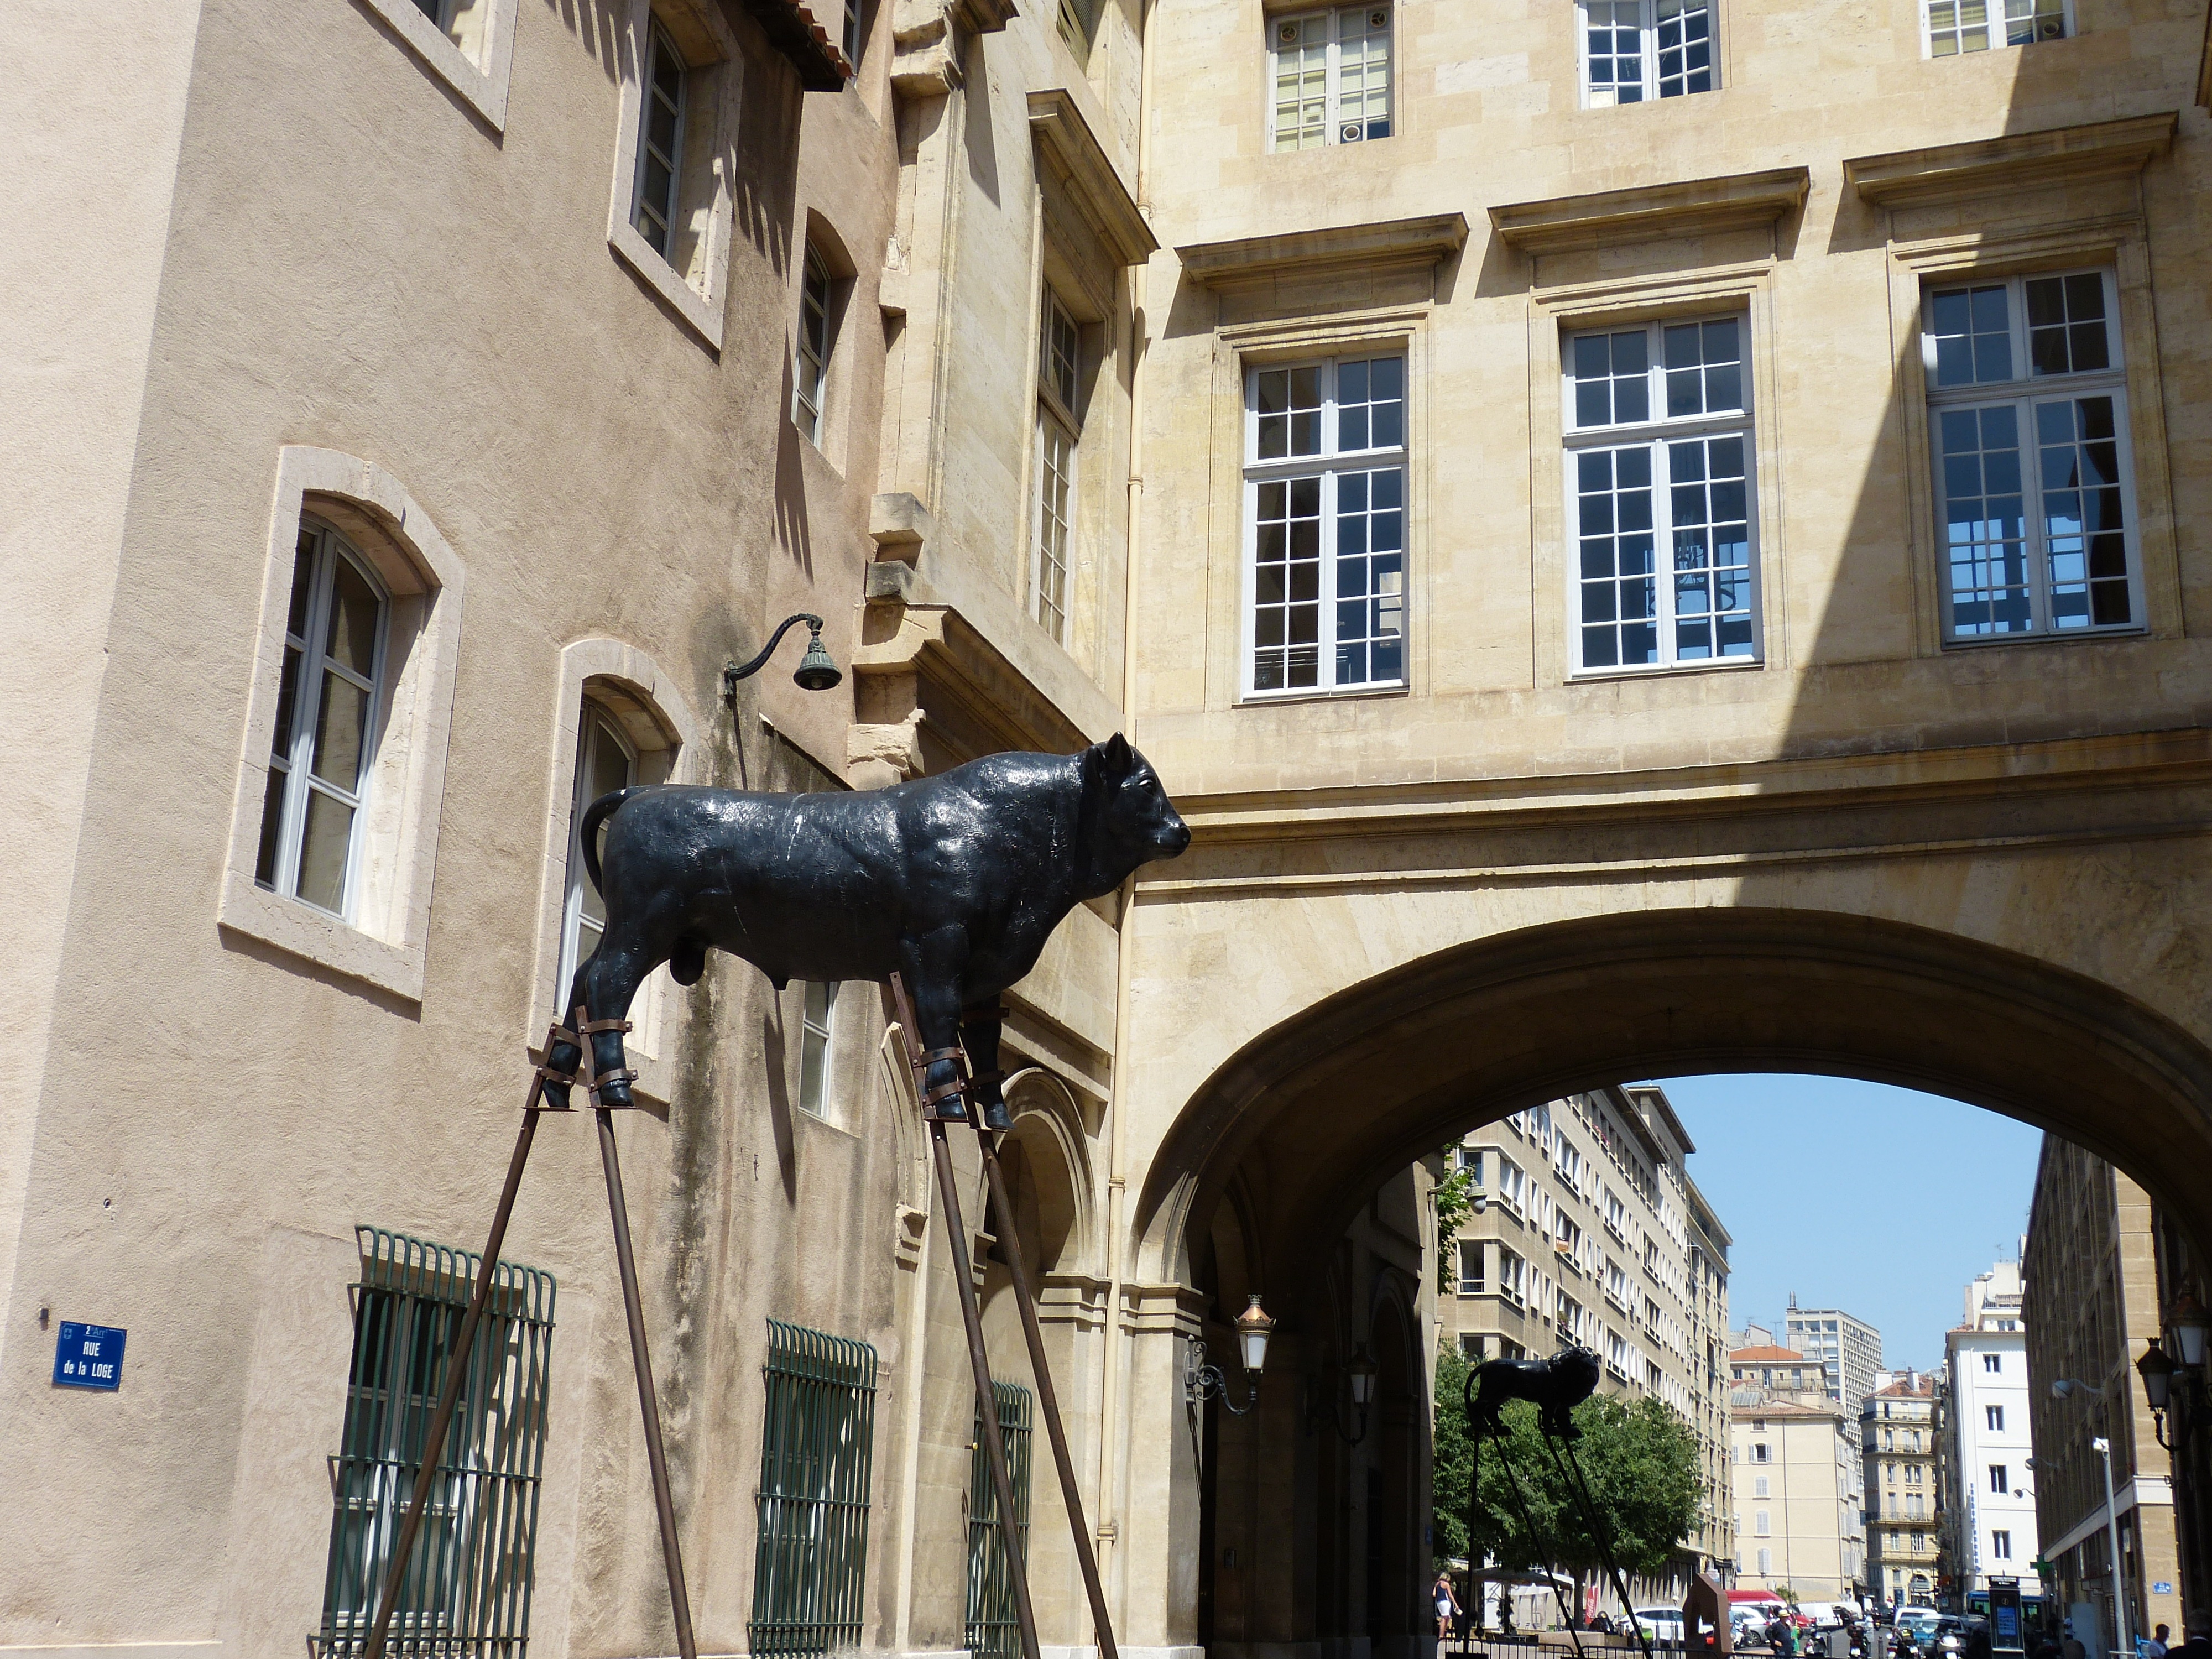
architecture, road, street, town, building, monument, downtown, france, statue, arch, landmark, facade, tourism, beef, old town, bull, sculpture, art, mural, marseille, historically, ox, urban area